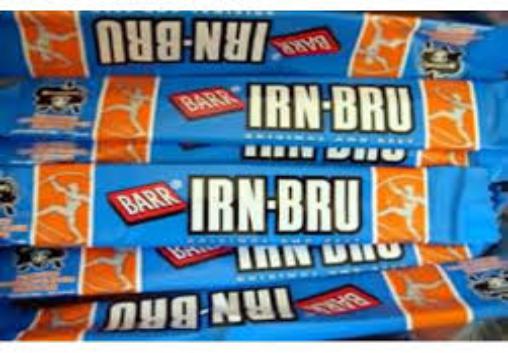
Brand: Irn Bru Bar
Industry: Food